Hallesches Tor

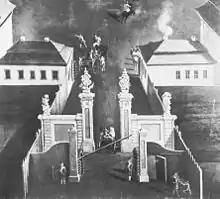
"Hallesches Tor", detail from an idealised image of Friedrichstadt by an unknown artist (panel painting, around 1730)

The Hallesches Tor was located in today's Berlin district Kreuzberg south of Mehringplatz. Today, as a historic monument listed underground station on the site of the former gate bears the name "Hallesches Tor". It is a major transfer point for the underground lines / (here as Hochbahn) and as well as the bus lines 248 (Berlin Ostbahnhof - Breitenbachplatz via Südkreuz) and M41 (Hauptbahnhof via Potsdamer Platz - Baumschulenstraße). The station is connected by the "Hallesche-Tor-Brücke" with the "Blücherplatz" to the south. The Amerika-Gedenkbibliothek and the nearby Jewish Museum contribute to the heavy visitor traffic in the area around the "Hallesches Tor".